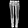
Label: Trouser